Sandwich-structured composite

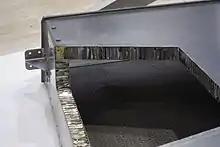
The composite honeycomb structure of a helicopter nozzle

Sandwich structures can be widely used in sandwich panels, with different types such as FRP sandwich panel, aluminium composite panel, etc. FRP polyester reinforced composite honeycomb panel (sandwich panel) is made of polyester reinforced plastic, multi-axial high-strength glass fiber and PP honeycomb panel in special antiskid tread pattern mold through the process of constant temperature vacuum adsorption & agglutination and solidification.